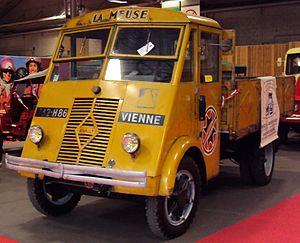
Le Renault AHN est un camion fabriqué par le constructeur français Renault à Boulogne-Billancourt à partir de 1941.